Sharon Stone

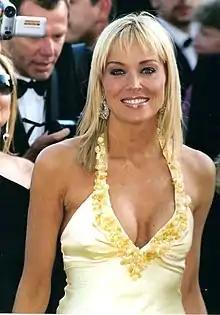
Stone at the 2005 Cannes Film Festival

For her leading roles in erotic and adult-themed feature films such as "Basic Instinct", "Sliver", and "The Specialist", Stone cemented what was described as a "tough-talking, no-underwear, voyeuristic, cool-as-ice, sex symbol" status during the 1990s. She has appeared on the covers and pictorials of over 300 celebrity and fashion magazines throughout her four-decade acting career. She graced the June–July 1986 cover of French "Vogue", and to coincide with the release of "Total Recall", she posed nude for the July 1990 issue of "Playboy", flaunting the muscles she had developed in preparation for the film. Following "Basic Instinct", photographer George Hurrell took a series of photographs of Stone, Sherilyn Fenn, Julian Sands, Raquel Welch, Eric Roberts, and Sean Penn. Stone, who was Hurrell's reportedly last sitting before his death in 1992, is also a collector of the photographer's original prints and wrote the foreword to the book "Hurrell's Hollywood". In 1993, she appeared in Pirelli's commercial, "Driving Instinct", in 2005, became the face of Dior's Capture skincare line, and in 2016, starred with Paul Sculfor in Airfield's "Fashion Is a Lovestory" short film.